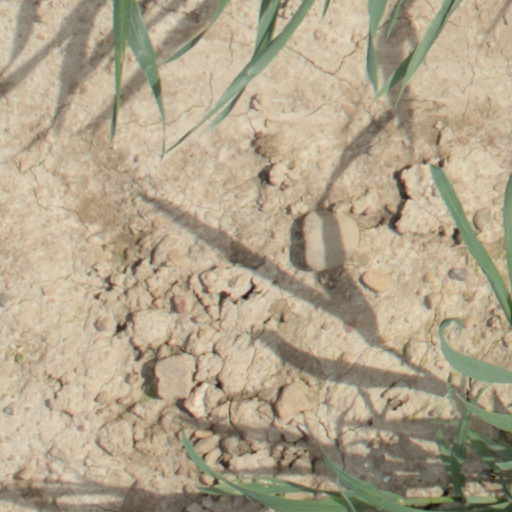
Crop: wheat